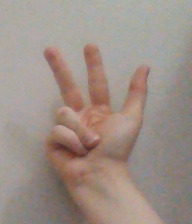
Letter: al